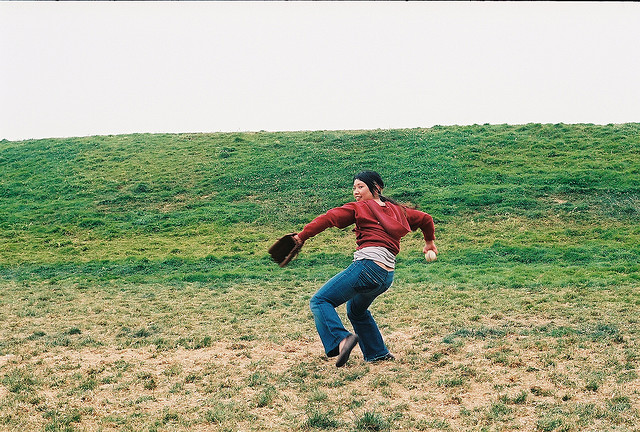
người phụ nữ đang chơi bóng chày trên sân